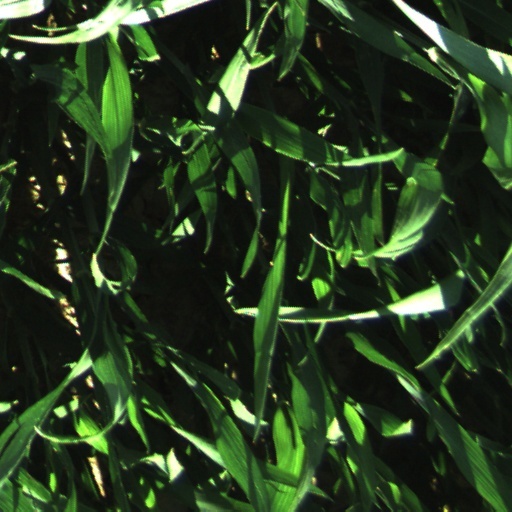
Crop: wheat